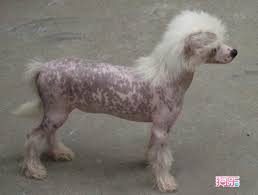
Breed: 234-n000093-Chinese_Crested_Dog